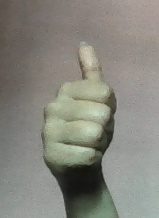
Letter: aleff